Jung Joon-ho

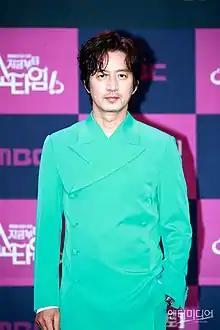
Jung in April 2022

Jung Joon-ho (born November 9, 1969) is a South Korean actor. He first gained fame in the television series "Women Like You" (2000). He is best known for the films "My Boss, My Hero" (2001) and its 2006 sequel, "Marrying the Mafia" (2002), "Another Public Enemy" (2005), as well as the hit television series "Iris" (2009) and "Sky Castle" (2018–2019).